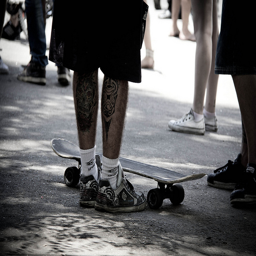
A man standing next to a skateboard on the ground.
a man is staining next to a skateboard on the street
A persons legs standing next to a skateboard on street.
A person is about to  pick up a skateboard with his feet
A skateboarder with tattooed legs is standing by other people.